Half tower

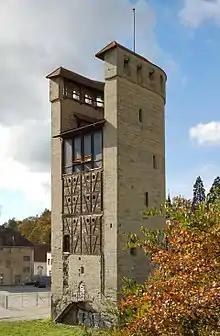
Half tower in the town walls of Freiburg im Üechtland

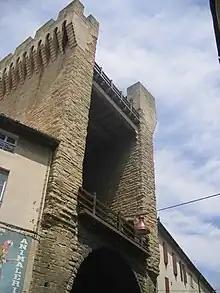
The Porte d'Orange in Carpentras, a town gate built as a half tower

A half tower (sometimes half-tower), open tower, or open-gorged tower ("Halbschalenturm" or "Schanzturm") is a fortified stone tower in an external wall or castle enceinte that is open, or only lightly constructed, at the rear. Towers of this type were used, for example, in city walls. City gates can also be incorporated into a type of half tower.